CR Flamengo (Superleague Formula team)

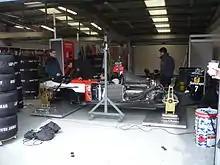
The inside of CR Flamengo's car in its pit garage at Silverstone Circuit (2010)

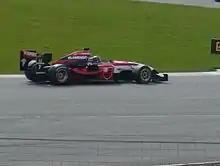
CR Flamengo car on track at Silverstone Circuit (2010)

Clube de Regatas do Flamengo Superleague Formula team is the racing team of Clube de Regatas do Flamengo, a football team that competes in Brazil in the Série A. The Flamengo racing team competes in the Superleague Formula. It was operated by Team Astromega during the first season.